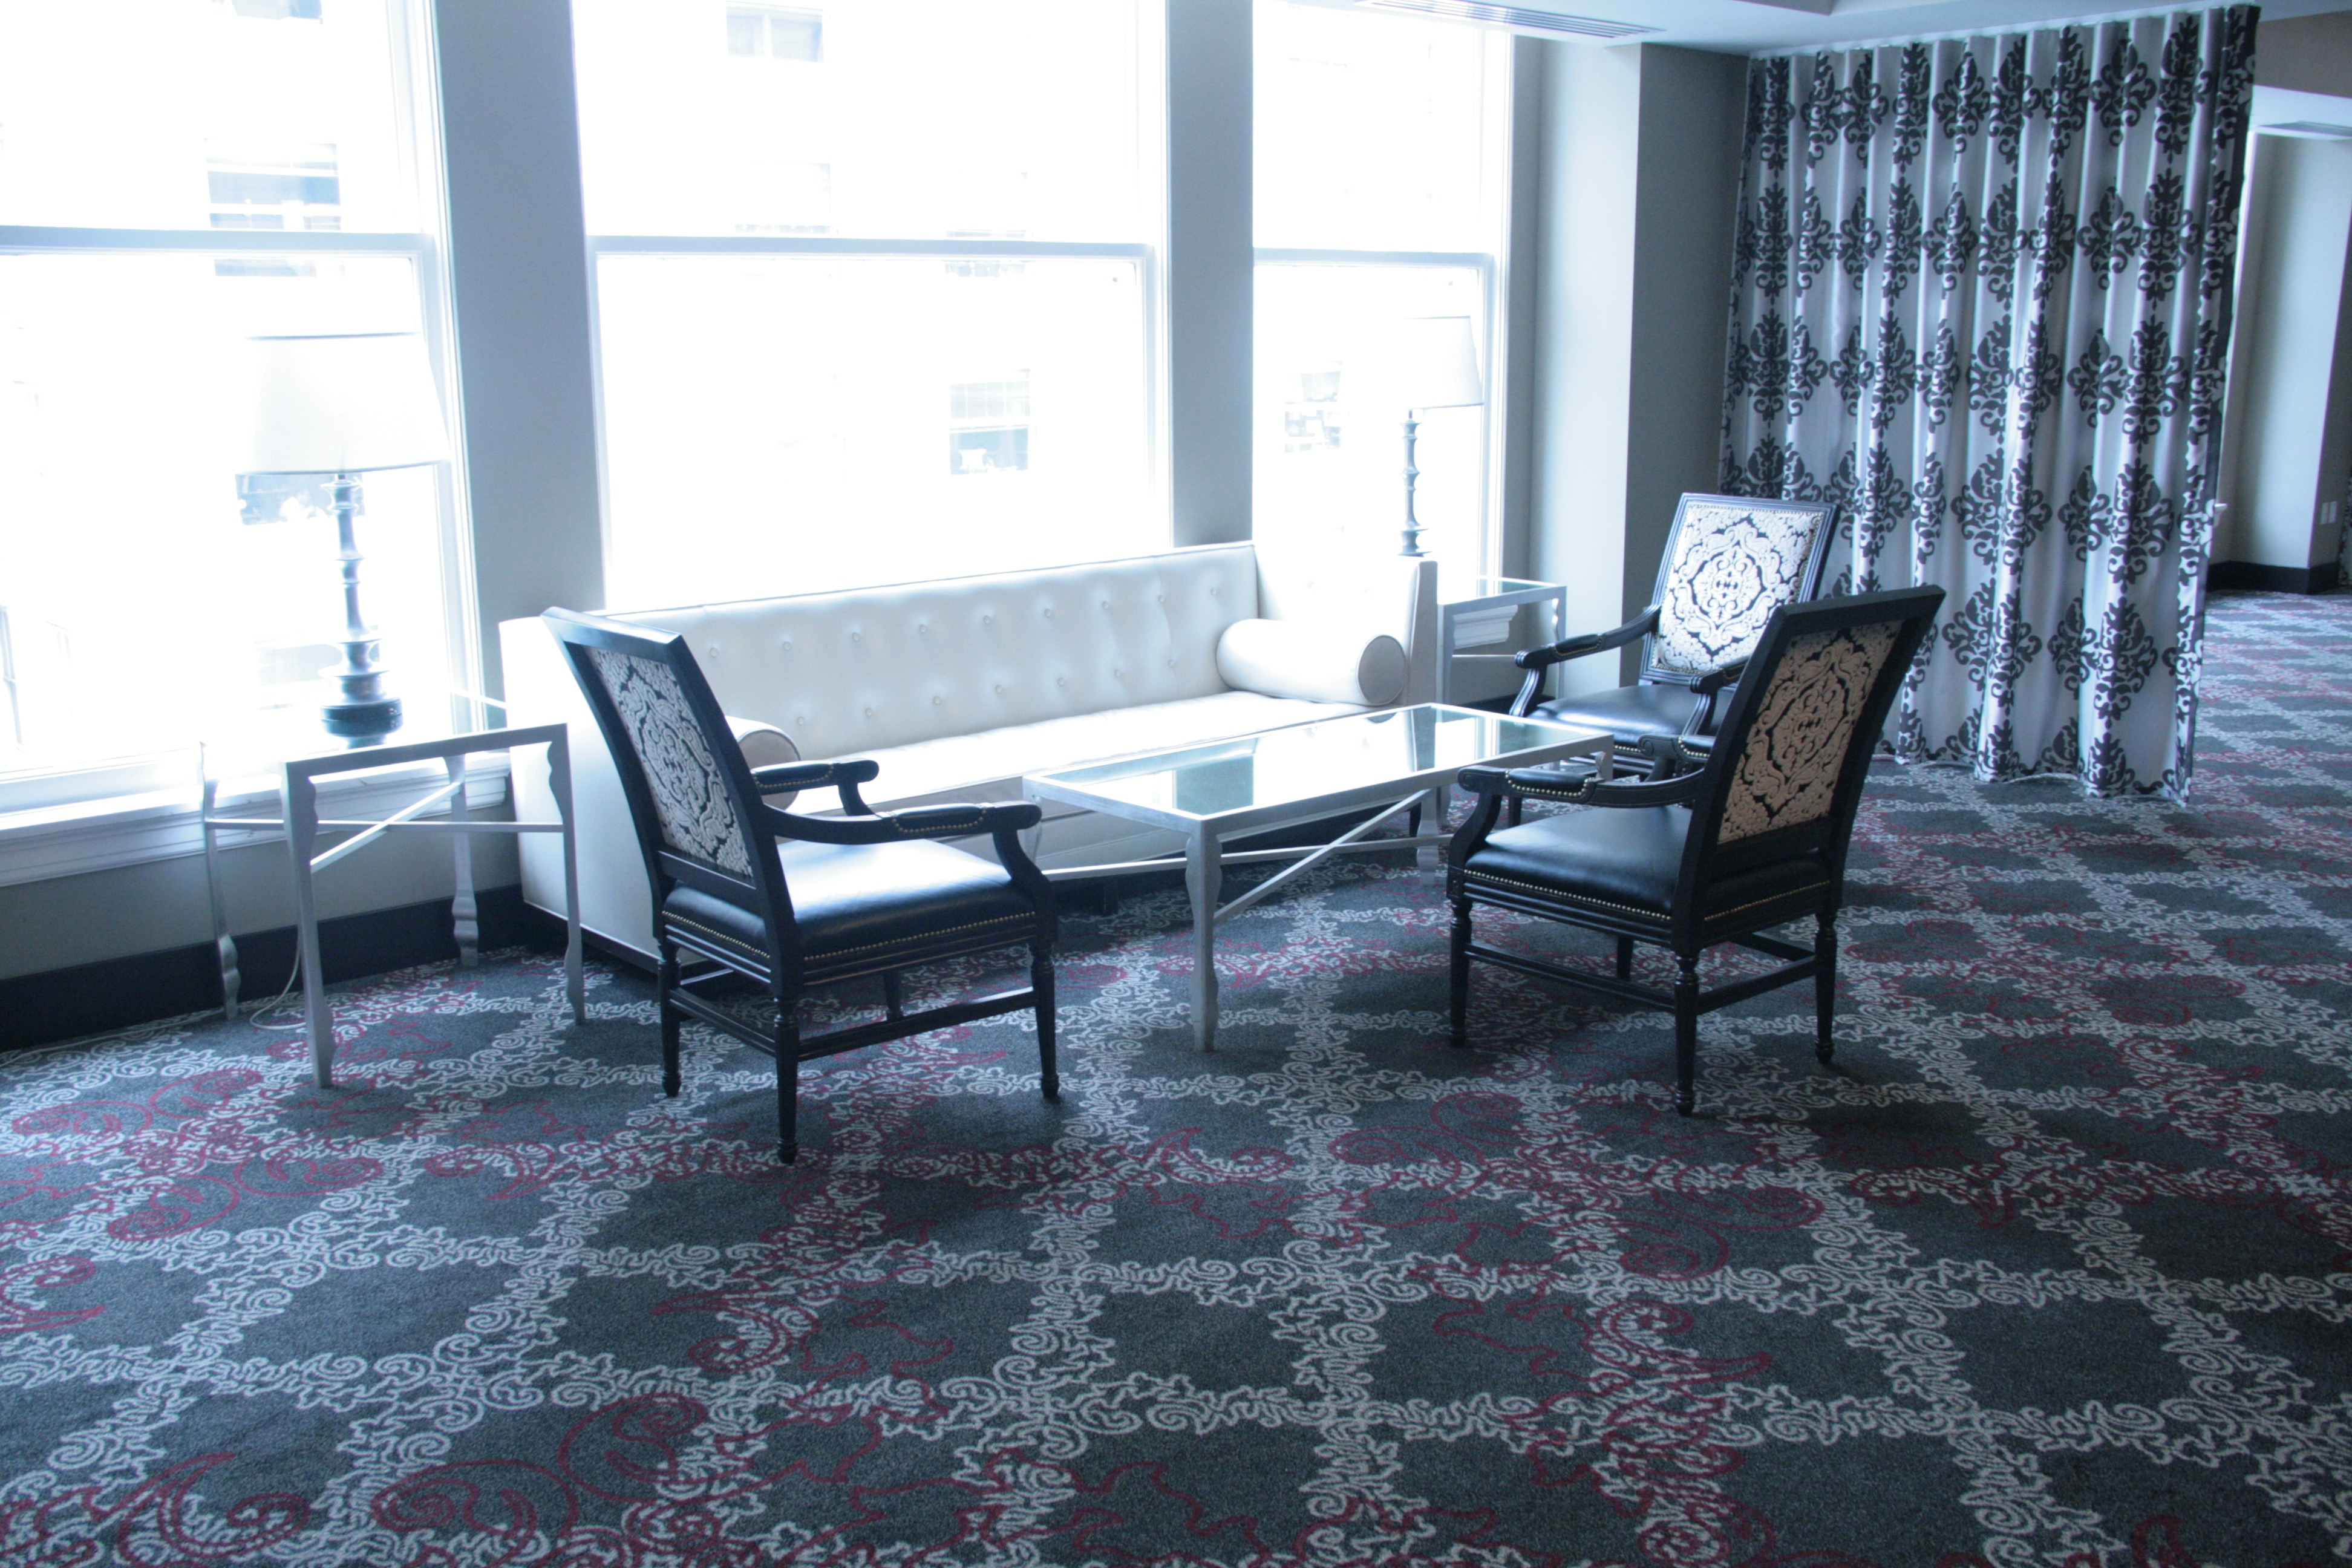
table, architecture, purple, floor, window, property, fashion, living room, furniture, room, still life, modern, interior design, chairs, inside, mysterious, design, hardwood, mirror, table setting, carpet, curtains, ominous, sheer, flooring, damask